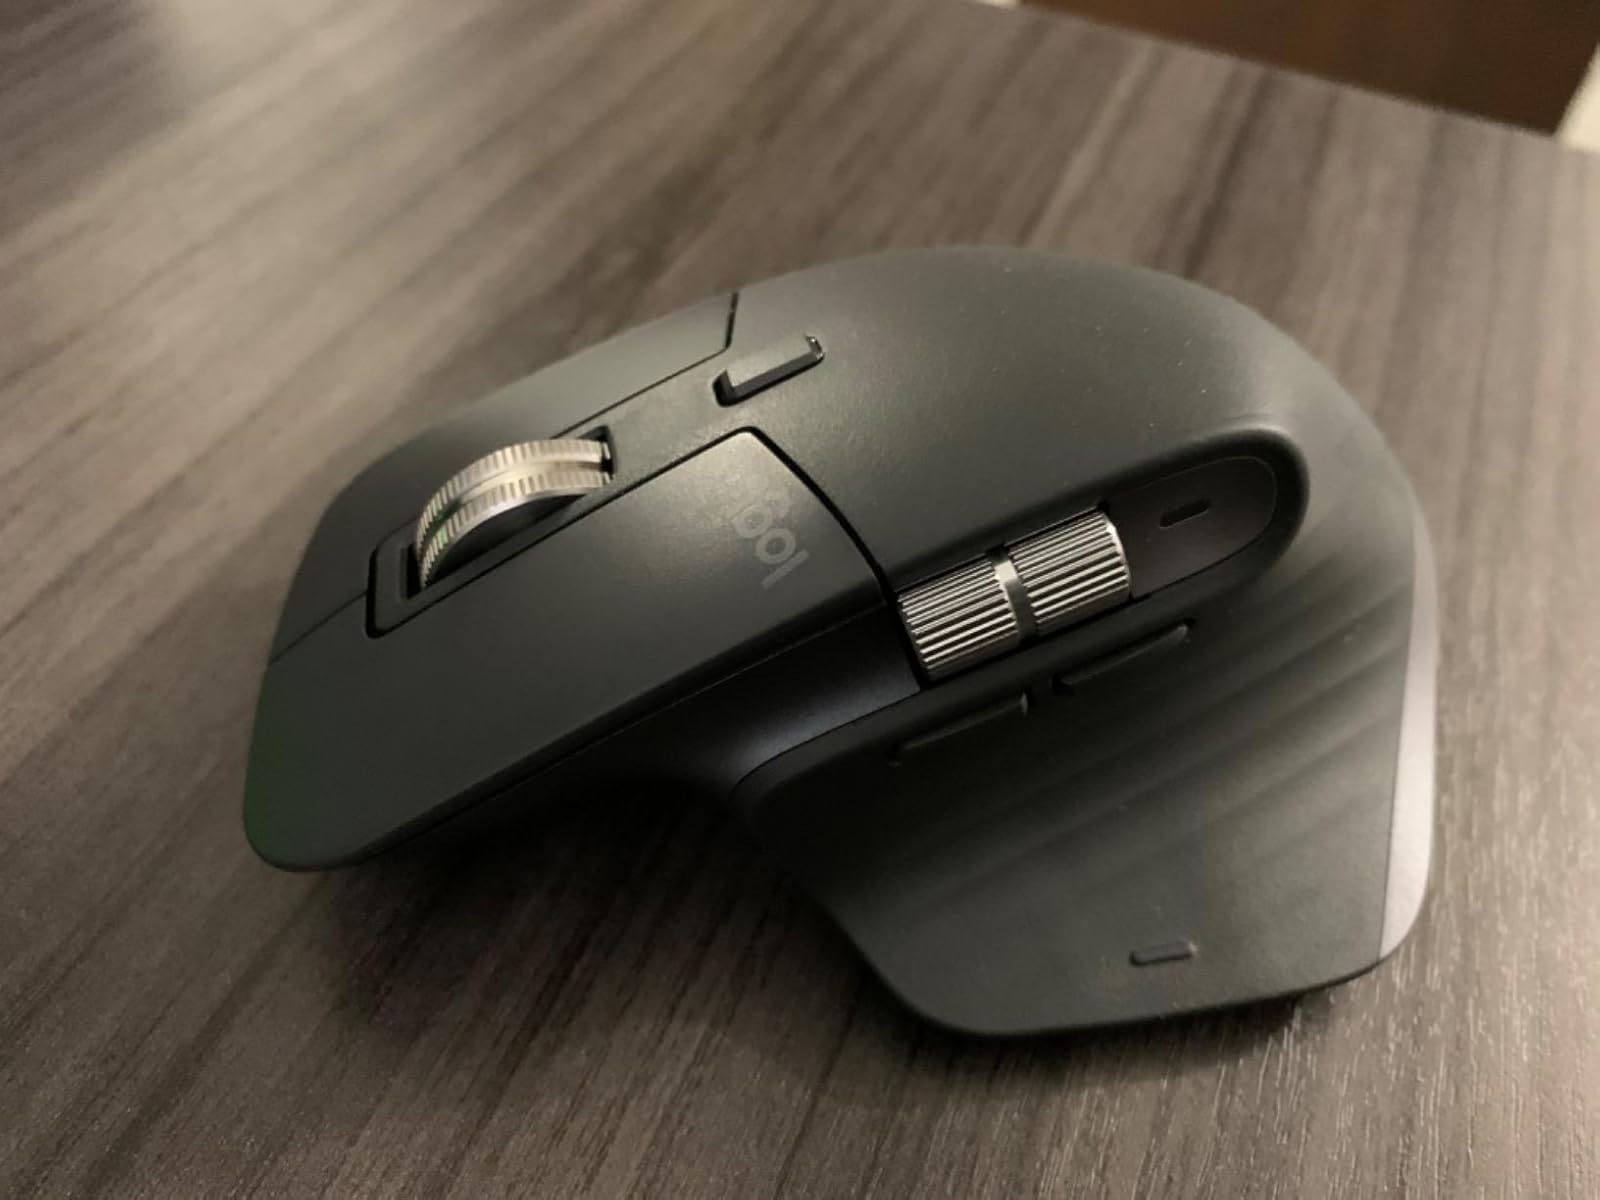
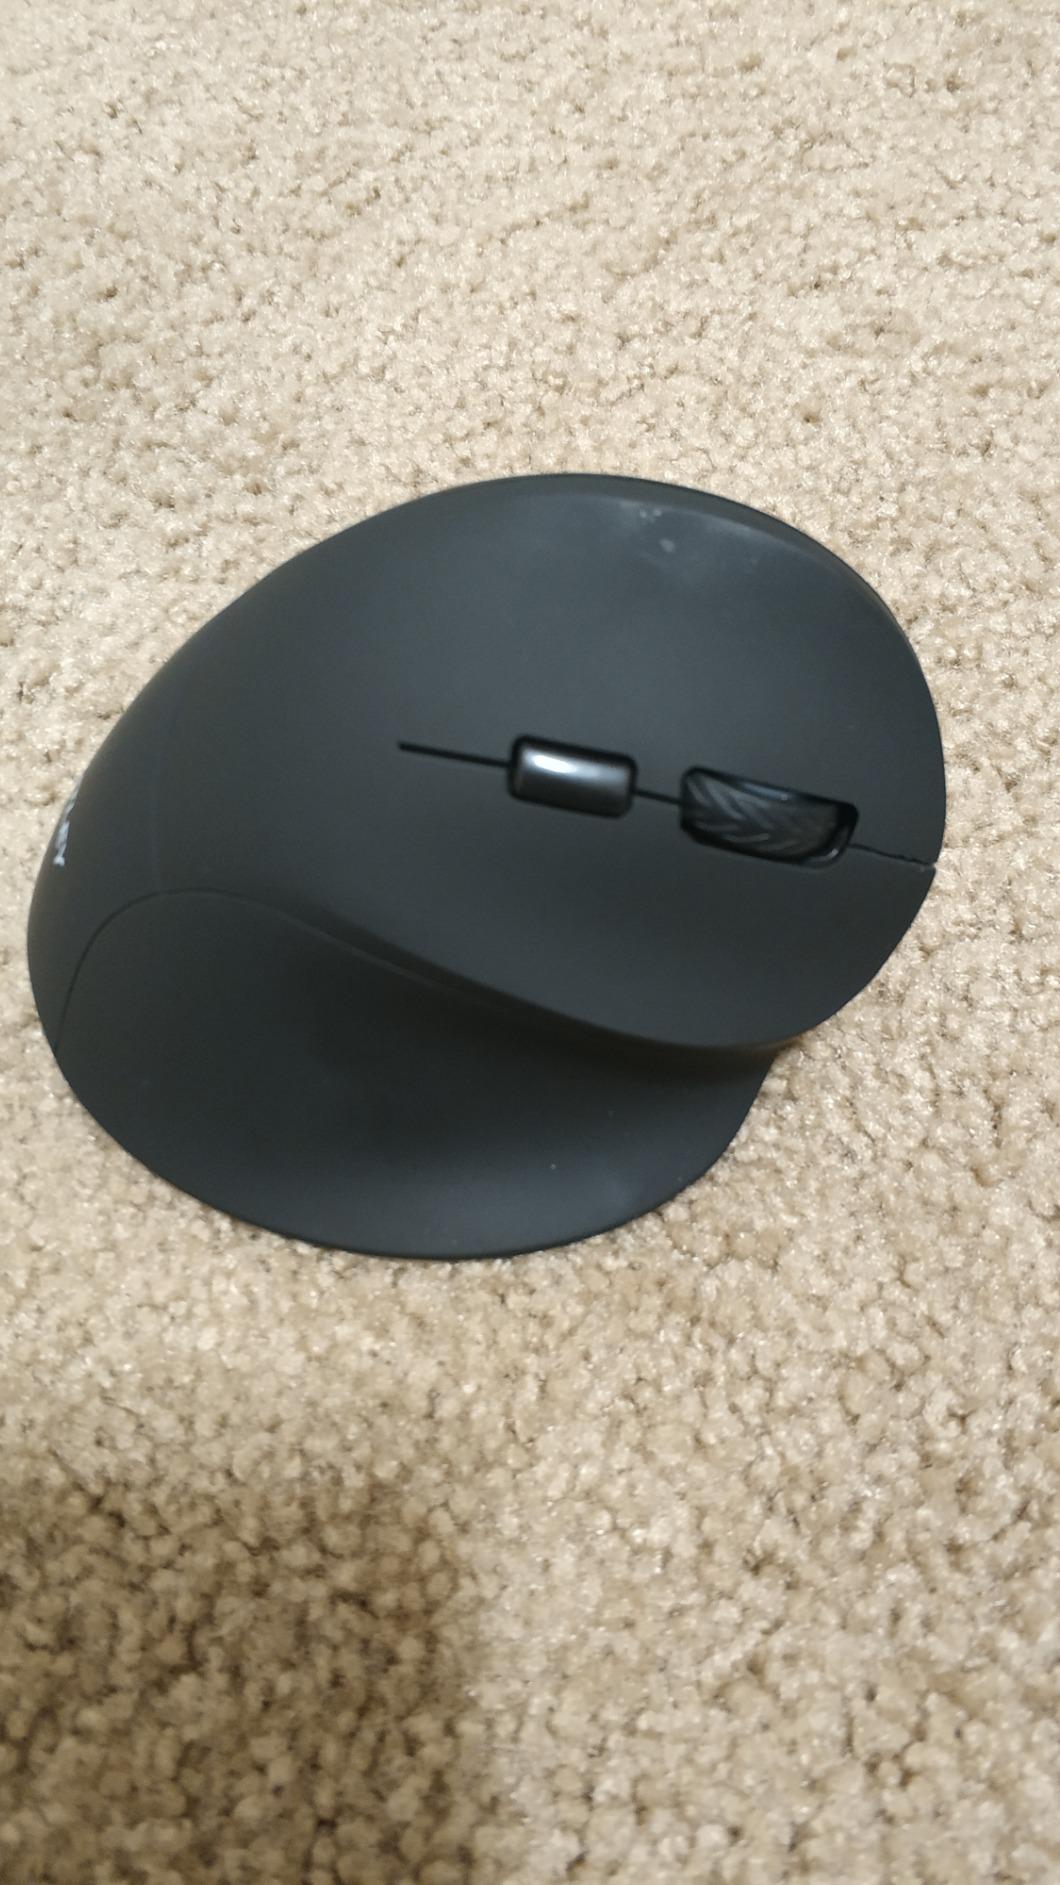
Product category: mouse
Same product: no